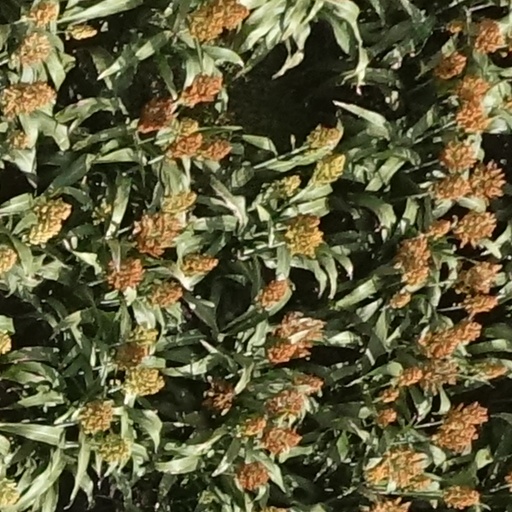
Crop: sorghum